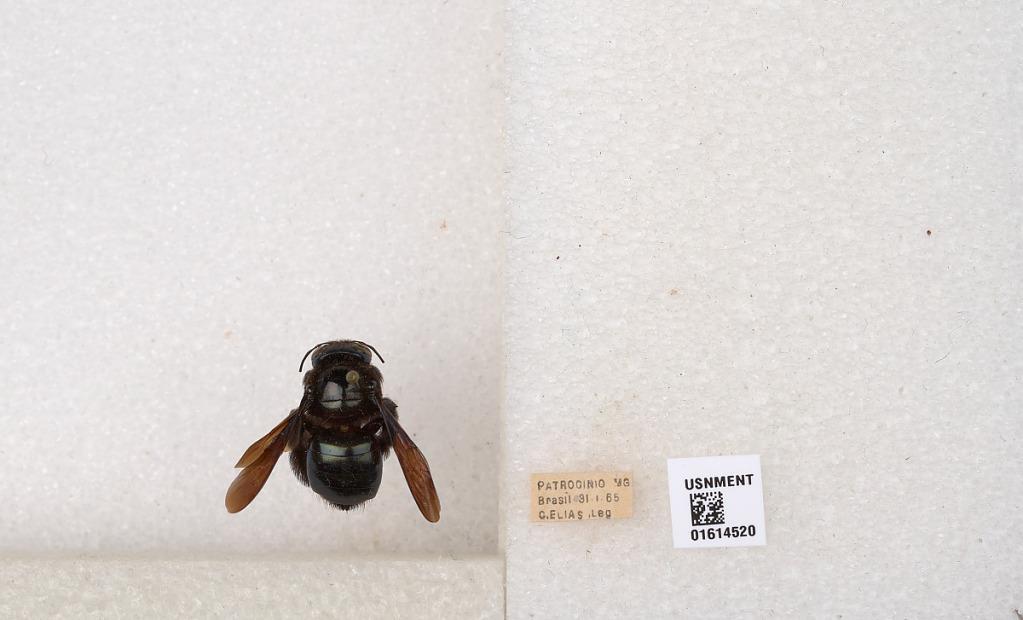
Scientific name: Xylocopa (Schonnherria) macrops Lepeletier
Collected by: H. Dyar
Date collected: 1965-1-31
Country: Brazil
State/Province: Minas Gerais
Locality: Patrocinio